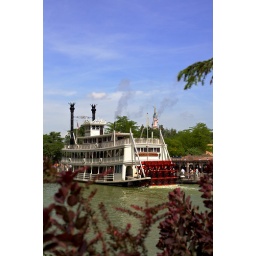
The steam boat Mark Twain that sails around on the artificial lake in Disneyland Paris.July 2010